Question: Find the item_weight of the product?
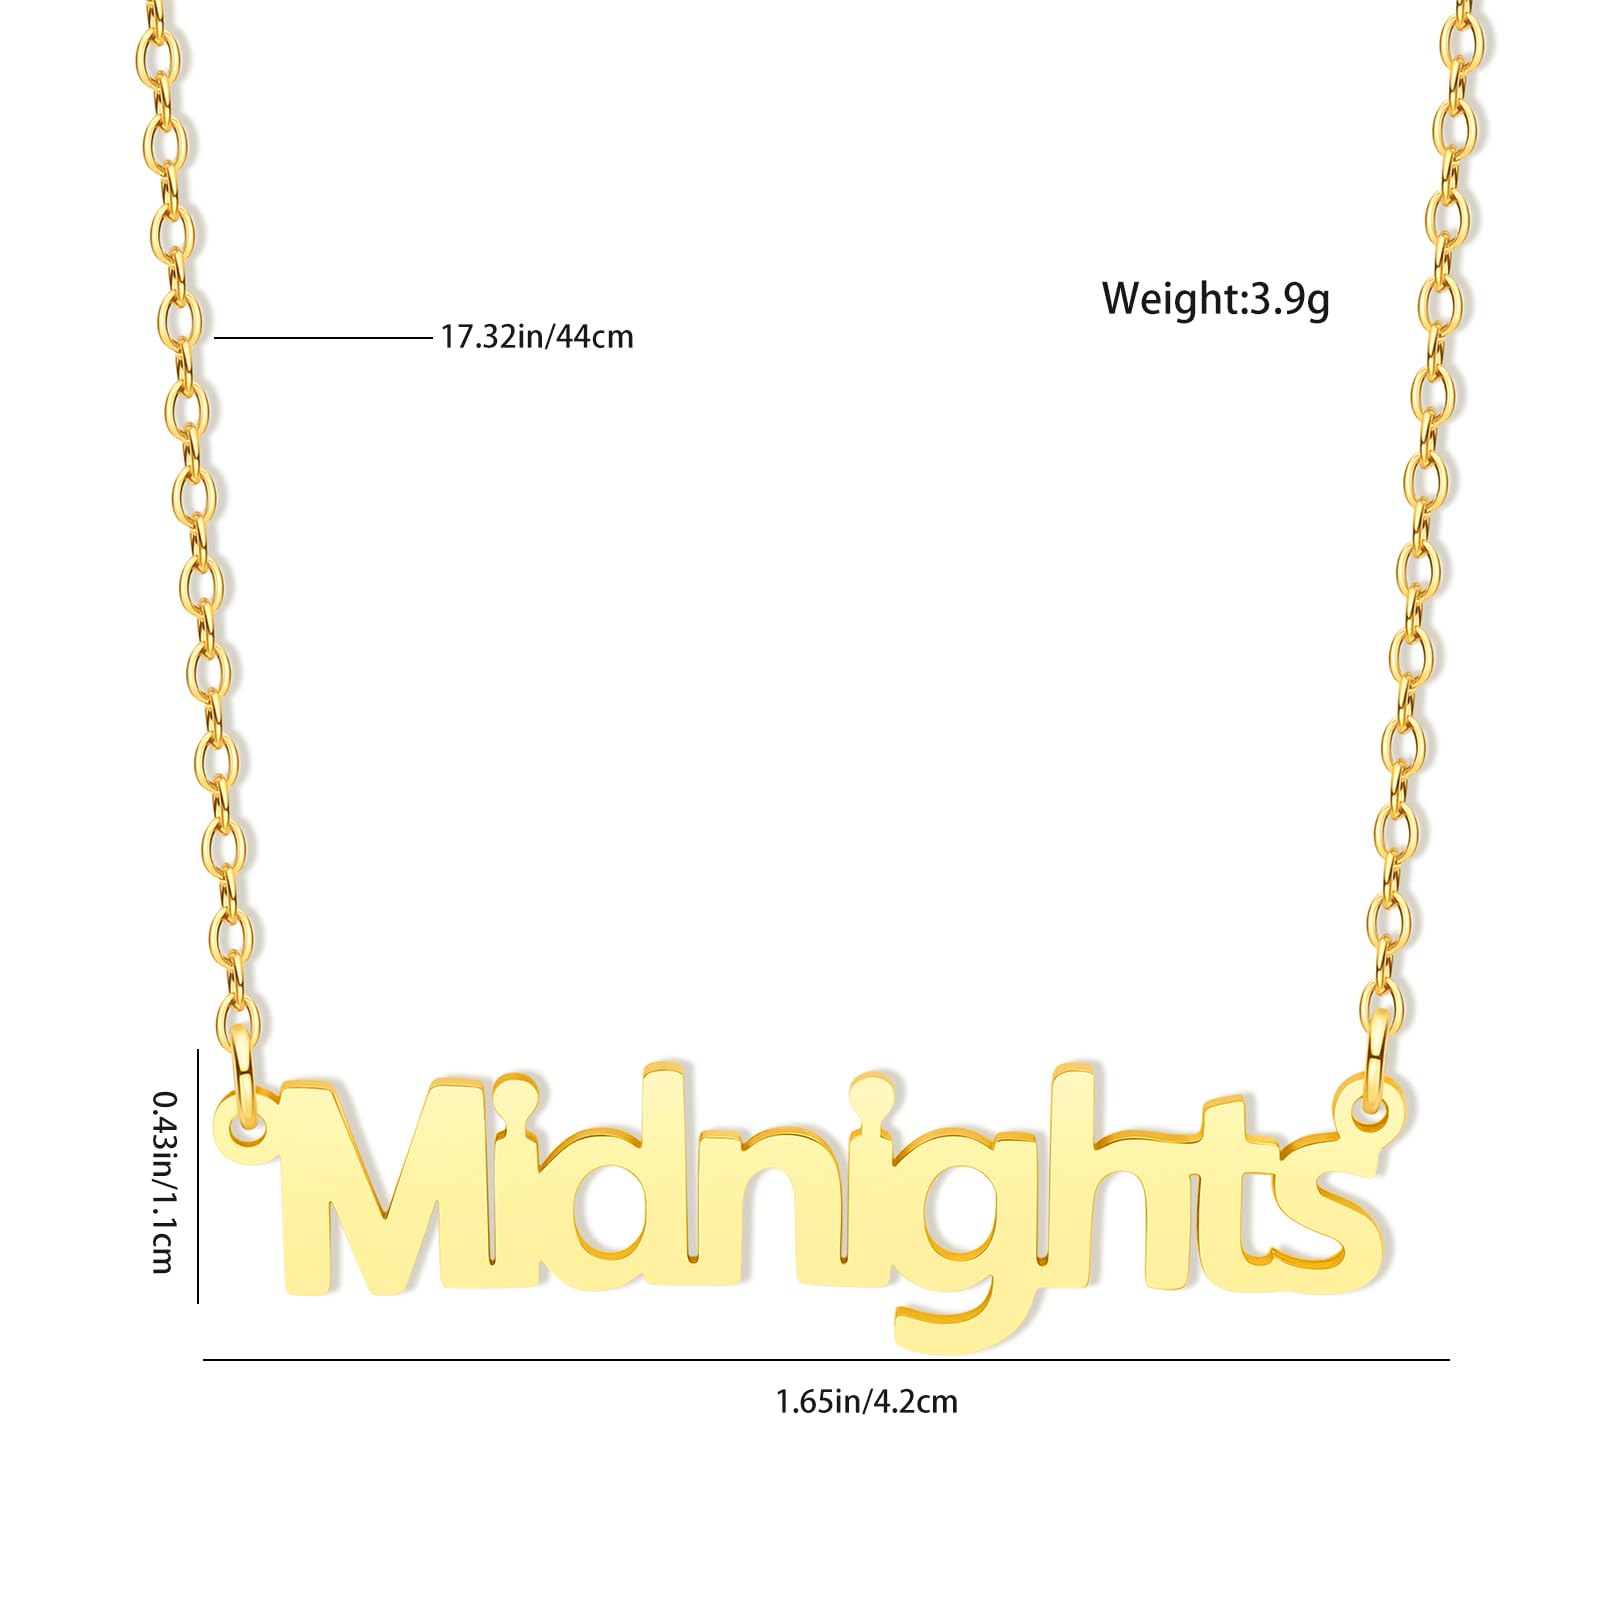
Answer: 3.9 gram